William Rowan

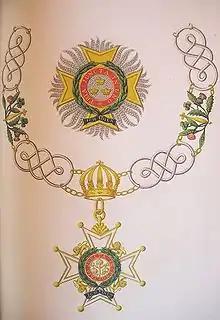
Insignia of the GCB as awarded to William Rowan.

Promoted to substantive rank of lieutenant-general on 20 January 1854, Rowan returned to England in 1855 and retired to a house in Gay Street, Bath. He was advanced to Knight Commander of the Order of the Bath on 5 February 1856.